Isotta Fraschini Beta

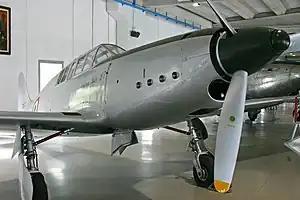
The Ambrosini SAI.7

The Isotta Fraschini Beta was an air cooled aircraft engine produced by the Italian engineering company Isotta Fraschini in the 1940s. Isotta Fraschini derived the Beta inverted 6-cylinder in-line aircraft engine from the V-12 Gamma. The engine saw limited production for aircraft, including the Nardi FN.316 and Ambrosini SAI.7, but was generally unsatisfactory in service.